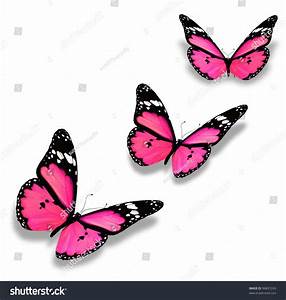
Label: farfalla